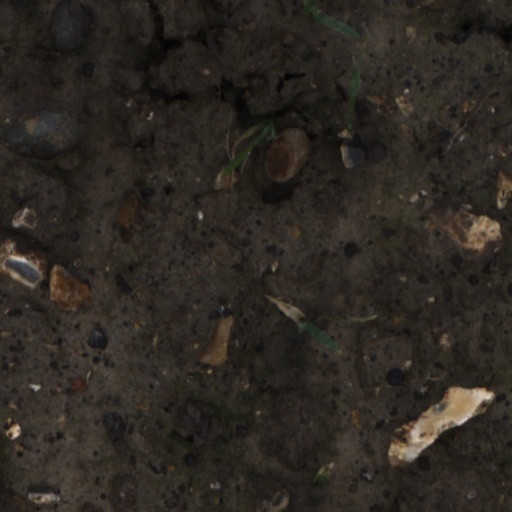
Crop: wheat